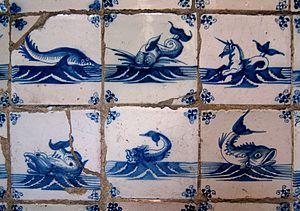
Carreaux de faïence lilloise à l'Hospice Comtesse de Lille (Nord).
Le terme de carrelage désigne à l'origine l'action de poser des carreaux, puis, par métonymie, le résultat de cette action. Il désigne alors un revêtement de sol ou de murs formé de carreaux de céramique - terre cuite, carreaux de faïence, carreaux de grès - ou bien carreaux de marbre ou de ciment ou encore carreaux de vinyle. Ces différents types de carreaux sont juxtaposés puis collés ou scellés. Un carrelage est couramment utilisé pour la finition et la décoration des sols et des murs pour les habitations et autres locaux, aussi bien à l'intérieur qu'en extérieur.
On nomme carreaux de Delft les carreaux de faïence produits dans la ville de Delft à partir du XVIIᵉ siècle. Par extension, on nomme également ainsi l'ensemble des carreaux fabriqués aux Pays-Bas, que ce soit en Frise, à Utrecht, ou à Rotterdam, voire dans le nord de la France, en Belgique, et en Angleterre.